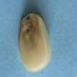
Maize quality: Good